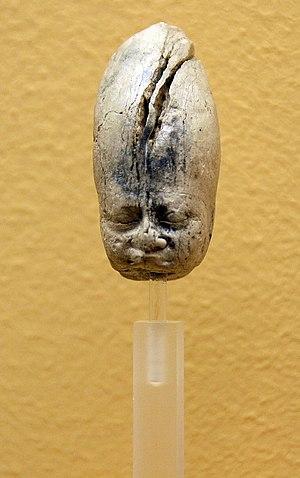
Khéops est le deuxième roi de la IVᵉ dynastie de l'Ancien Empire. Il aurait régné aux alentours de 2600 avant notre ère, et aurait ainsi succédé à Snéfrou et précédé Djédefrê. Il est le commanditaire de la Grande Pyramide à Gizeh mais de nombreux autres aspects de son règne sont peu documentés.